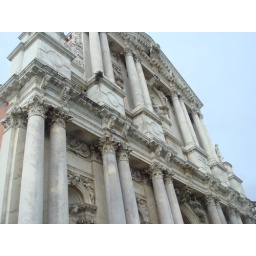
old building in venice -right next the train station